Morphou

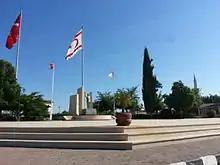
İnönü Square

Between 1907 and 1948, Morphou was one of the prominent stations of the Cyprus Government Railway.